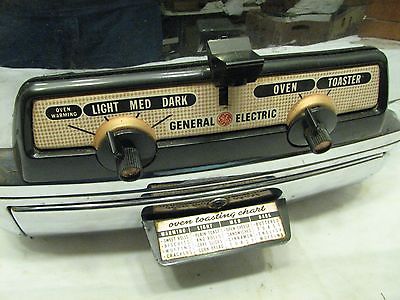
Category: toaster